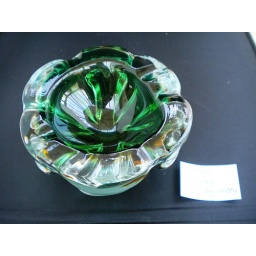
Heavy green and amber cased bowl by Josef Hospodka, Czech glass artist, c 1970s, 16cm diameter (Band C)